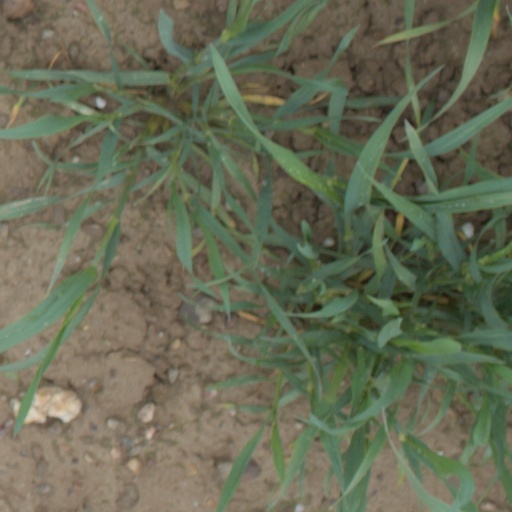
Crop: wheat